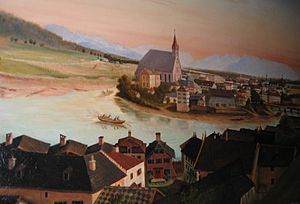
Laufen (Salzach) / Geografi / Inddeling
Det historiske Laufen
Laufen er en by i den sydøstlige del af den tyske delstat Bayern, i Regierungsbezirk Oberbayern. Den ligger cirka 17 km nord for Salzburg ved floden Salzach, der er grænse til Østrig. På den anden side af floden ligger Oberndorf bei Salzburg. Laufen var indtil 1. juli 1972 administrationsby i den dengang nedlagte Landkreis Laufen.